Michael Wollny

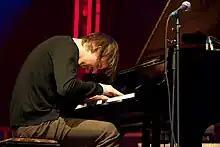
Wollny in concert

Wollny has been awarded several scholarships and prizes, including the cultural prize of Schweinfurt in 2003, and in 2005 both the Preis der Deutschen Schallplattenkritik (for "Melancholia" with Heinz Sauer) and the Bayerischer Kunstförderpreis. He received the "Choc de l'annee 2006" from the French magazine "Jazzman" (for "Certain Beauty" with Heinz Sauer), the "Jazzpreis" of the "Nürnberger Nachrichten" in 2007, and in 2008 the , again with Heinz Sauer. He was awarded the Echo Jazz in the category Instrumentalist/in des Jahres national - Piano/Keyboards in 2010 when the prize was awarded for the first time.